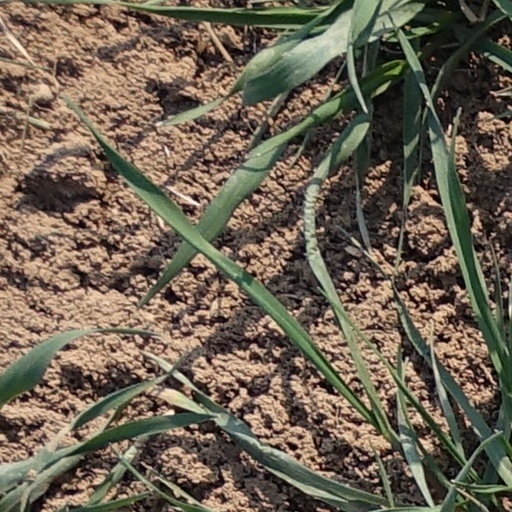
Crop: wheat